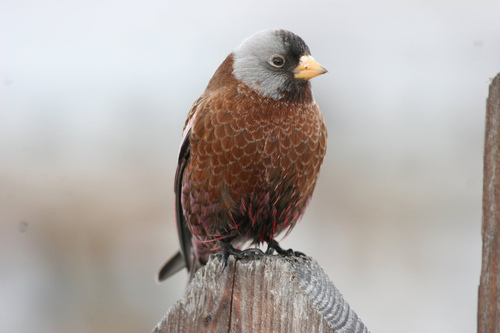
the head of the bird is grey and black while the body is brown and the bill is orange.
this is a multicolored round bird wiht a white head,a small yellow beak, and shades of pink.
this brown bird has a little bit of red on its belly and a gray head.
this bird has a brown body and gray head with a short yellow beak.
an orangeish brown bird with belly fading to black with pink highlights on belly with a white and black head with short orange beak.
this bird has wings that are black with a brown belly and grey crowna small bird with a yellow beak, black and grey head with a brown body.
this fat bird has a brown breast and belly, with a matching black and white head and iconic yellow beak.
this bird has a gray throat, brown breast, and belly
this brown barrel chested small bird has a stunning grey head, with the crown and throat a black color, leaving the wings and outer and inner retrices a dark color to contrast.
Species: Gray Crowned Rosy Finch